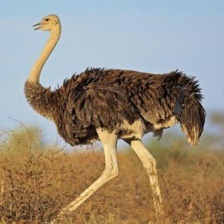
Species: OSTRICH
Scientific name: STRUTHIO CAMELUS